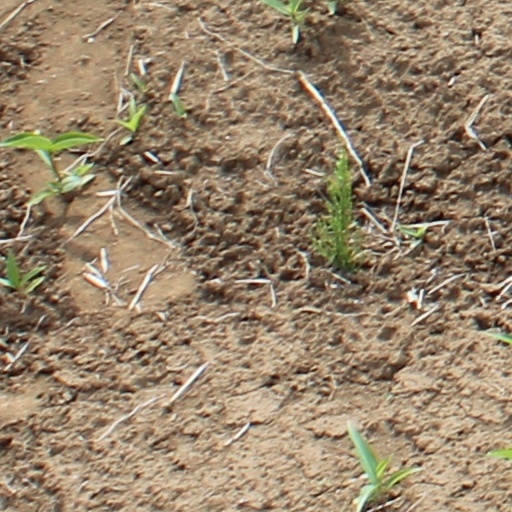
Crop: wheat